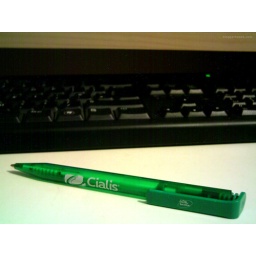
Green pen with 'Cialis' logo in foreground, black keyboard in background.